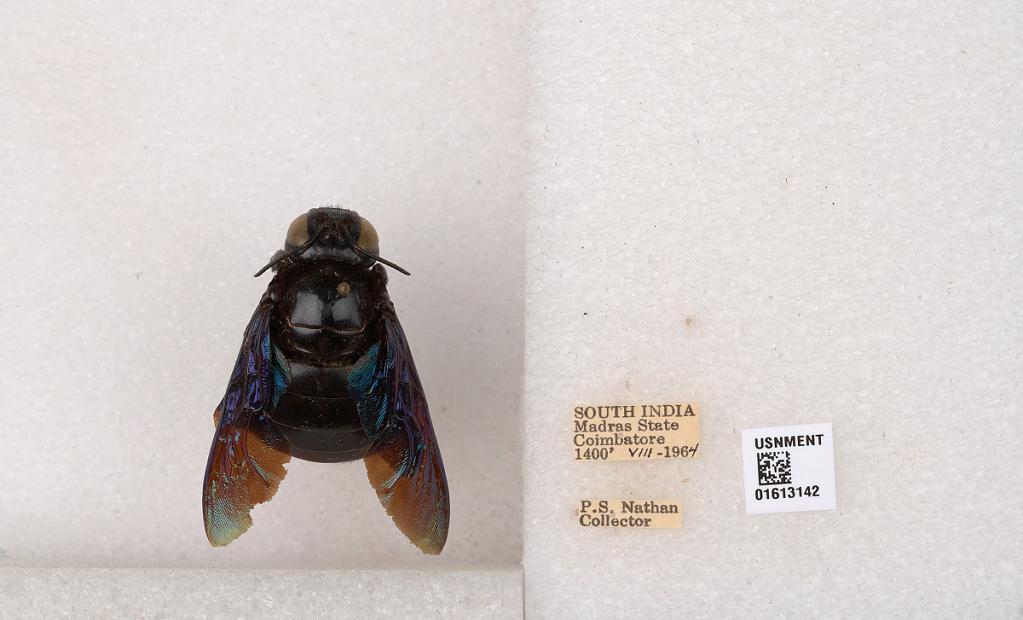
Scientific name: Xylocopa (Mesotrichia) tenuiscapa Westwood
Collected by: P. Nathan
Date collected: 1964-8-1
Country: India
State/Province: Tamil Nadu
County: Coimbatore
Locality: Coimbatore